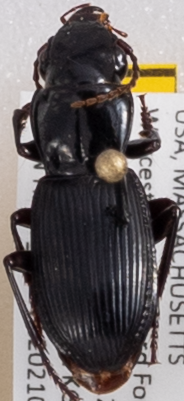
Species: Pterostichus rostratus
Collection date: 2021-06-23
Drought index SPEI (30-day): -0.114
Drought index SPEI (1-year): -1.28
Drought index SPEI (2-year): -1.928